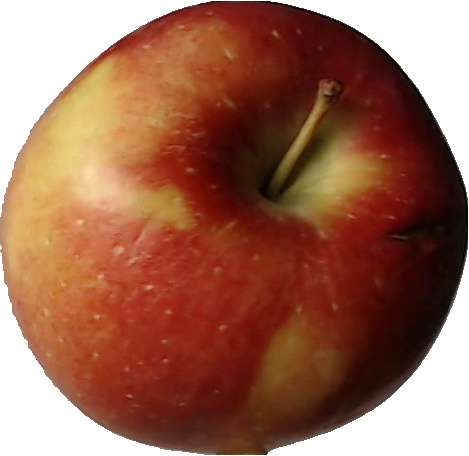
Label: apple_braeburn_1